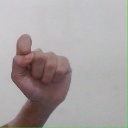
अक्षर: घ